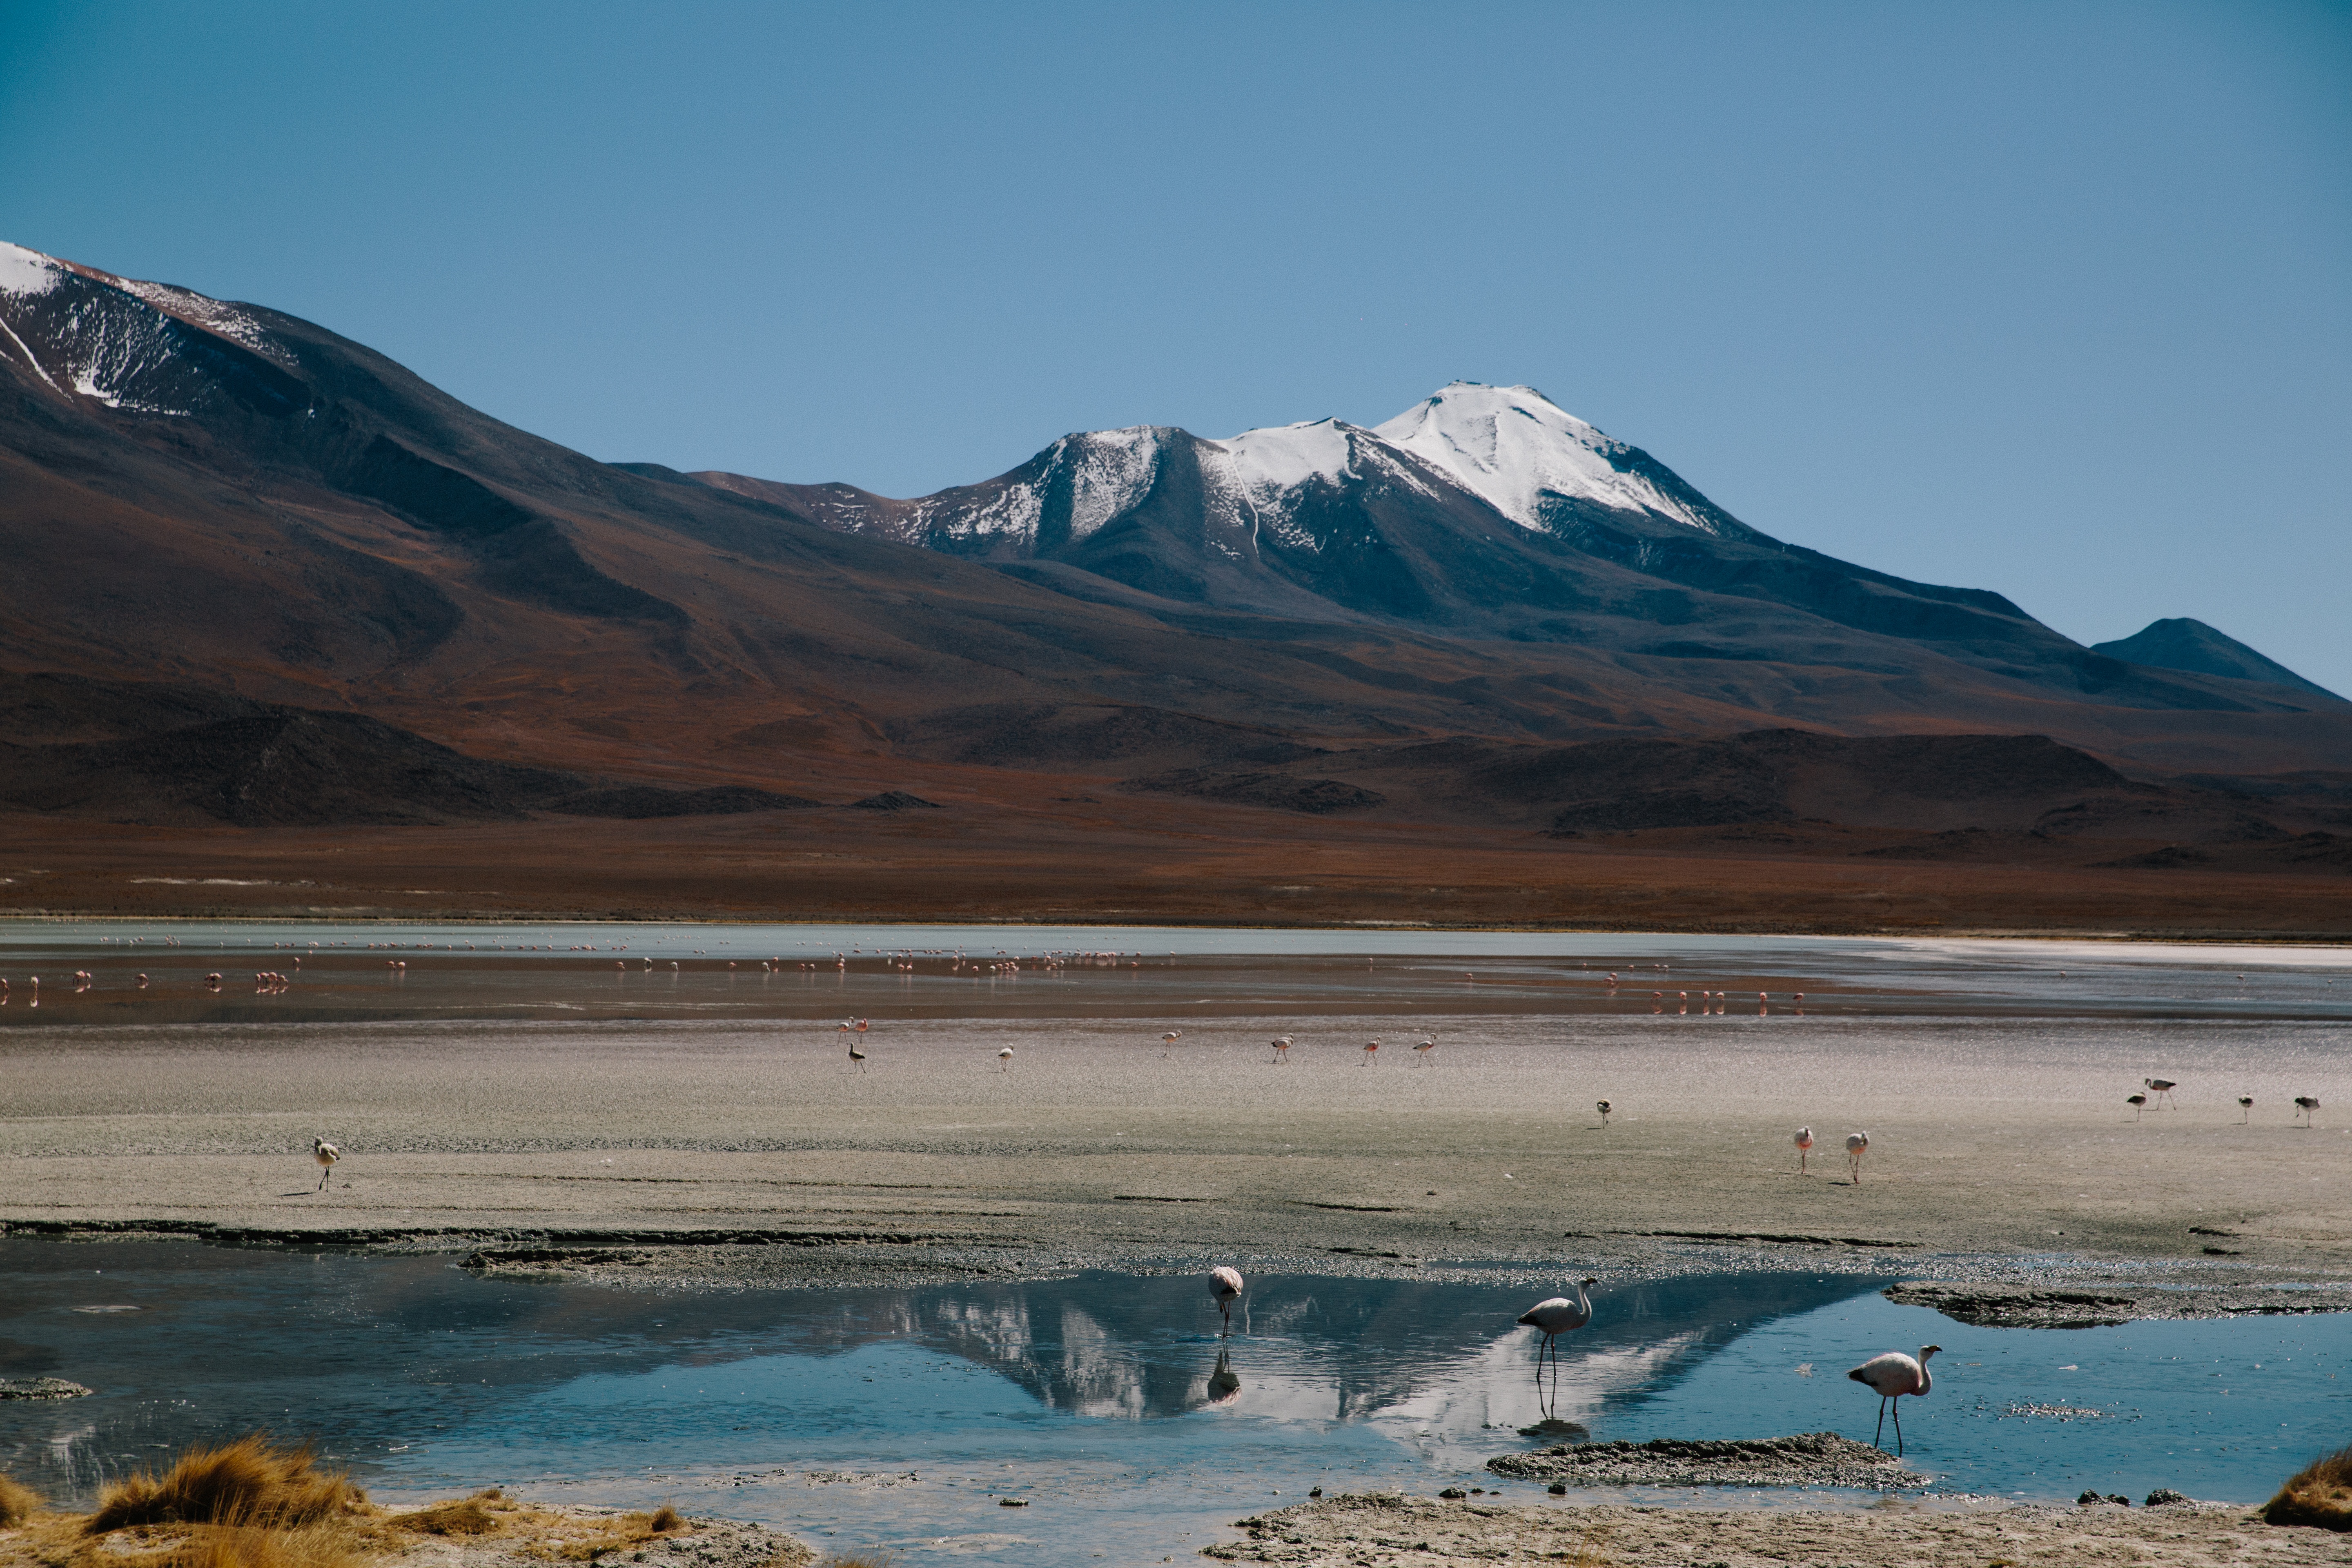
landscape, sea, coast, nature, wilderness, mountain, snow, cloud, lake, valley, travel, explore, recreation, wild, live, reflection, relax, tranquil, scenic, journey, peaceful, natural, scenery, calm, serene, trip, motivation, wander, outdoors, earth, mountains, seasons, plateau, fell, loch, tundra, landform, natural environment, geographical feature, mountainous landforms